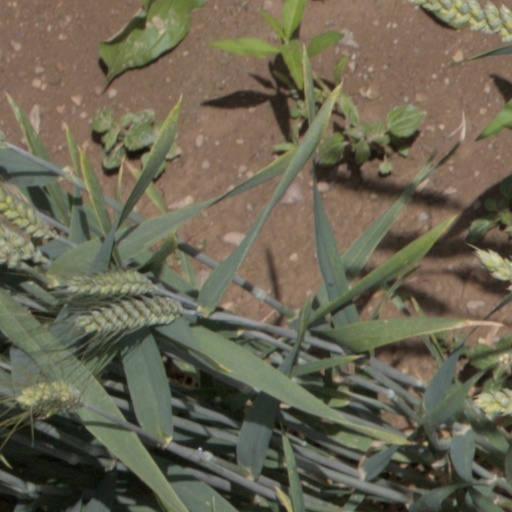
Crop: wheat